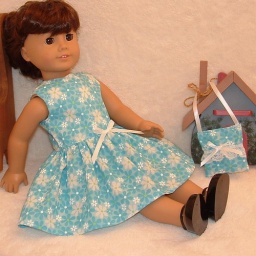
My Samantha in her new turquoise daisy dress